Koryo Hotel

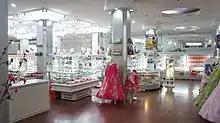
Hotel gift shop

Amenities include a hard currency gift shop, gym, a swimming pool, a revolving restaurant on the 45th floor, a circular bar on the 44th floor and two cinemas; one with 200 seats and one with 70 seats. There is a coffee shop on the ground floor. The hotel also features a billiards room on the second floor and a casino in the basement. The casino offers blackjack, roulette, and slot machines. The casino is staffed by Chinese workers. Amenities do not include the use of the internet.